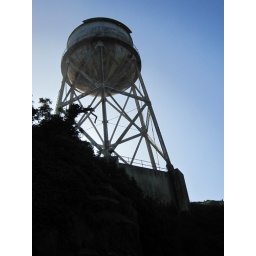
water tower from below